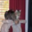
Label: cat